Question: What is the color of the leaf?
Tambaya: Menene launin ganyen?
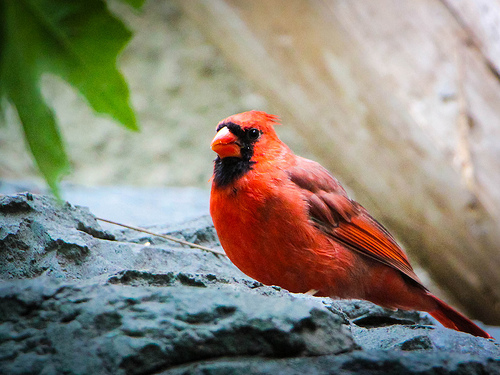
Answer: Green.
Amsa: Kore.